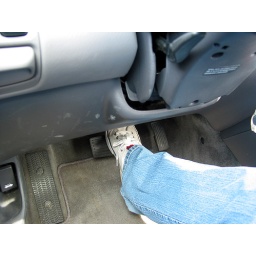
fact: these shoes are soo beat up now. and kinda smell. well if you stick your face in them.